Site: brandenburg
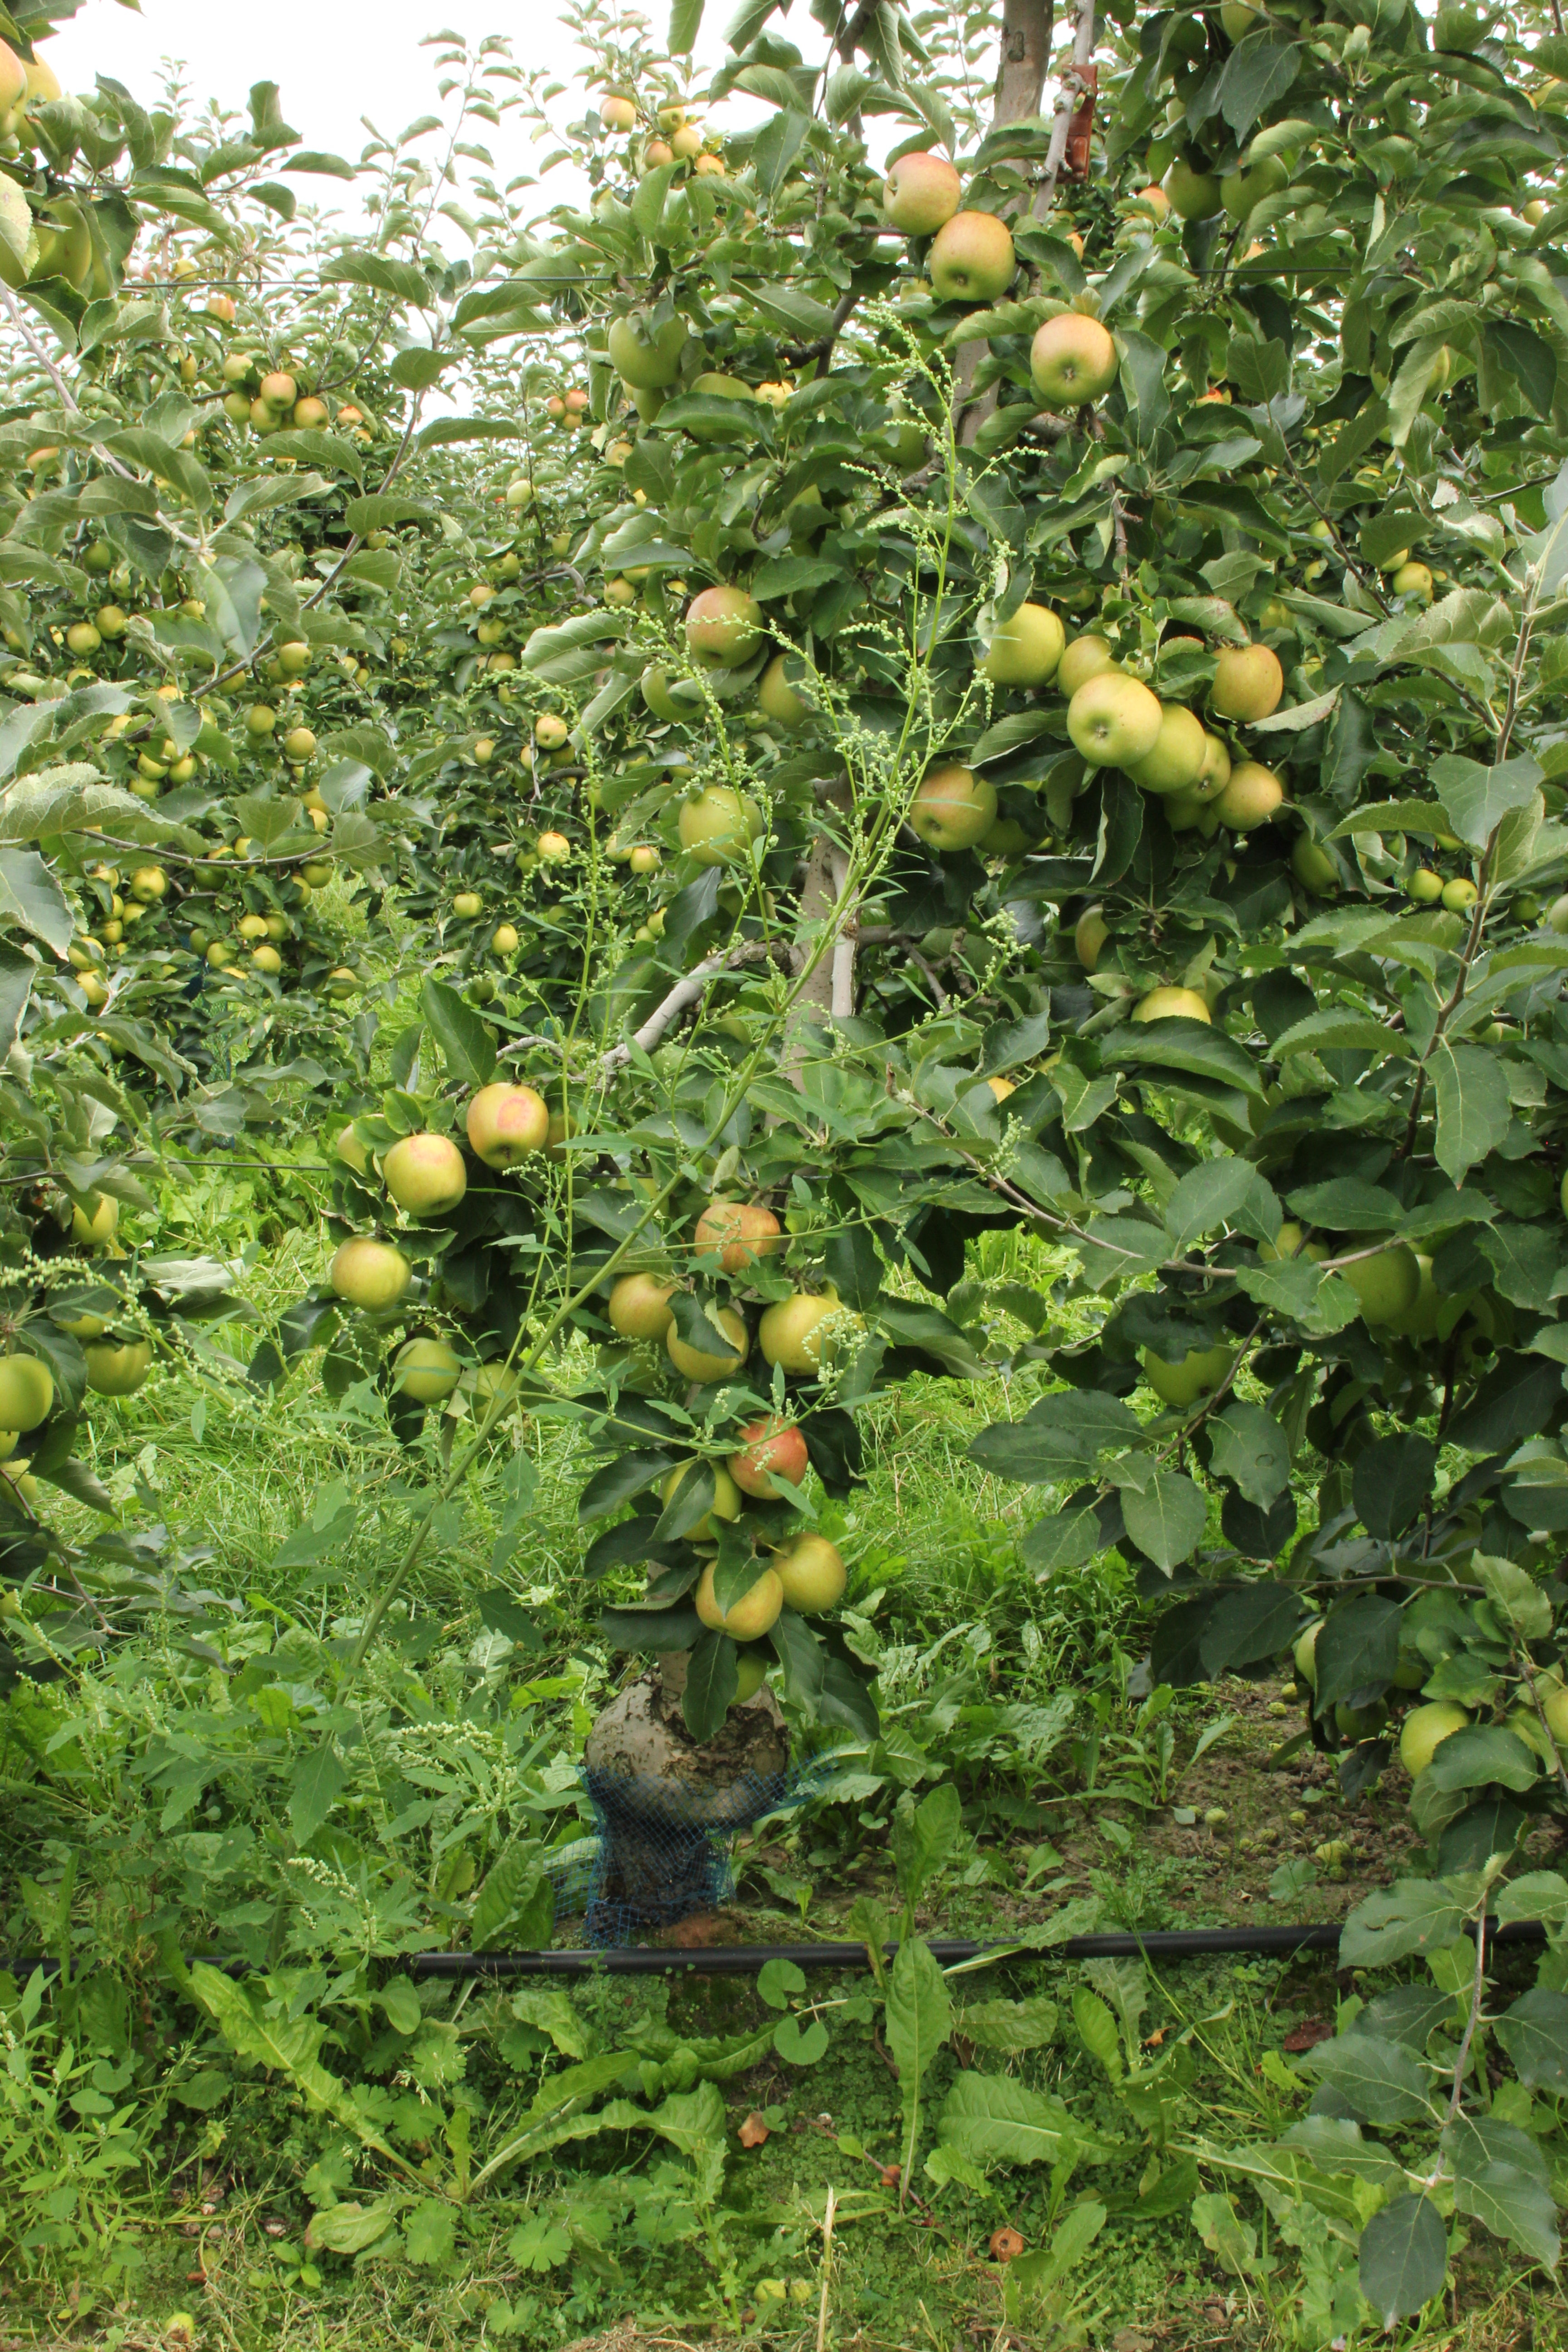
Growth stage (BBCH 87): Maturity of fruit and seed